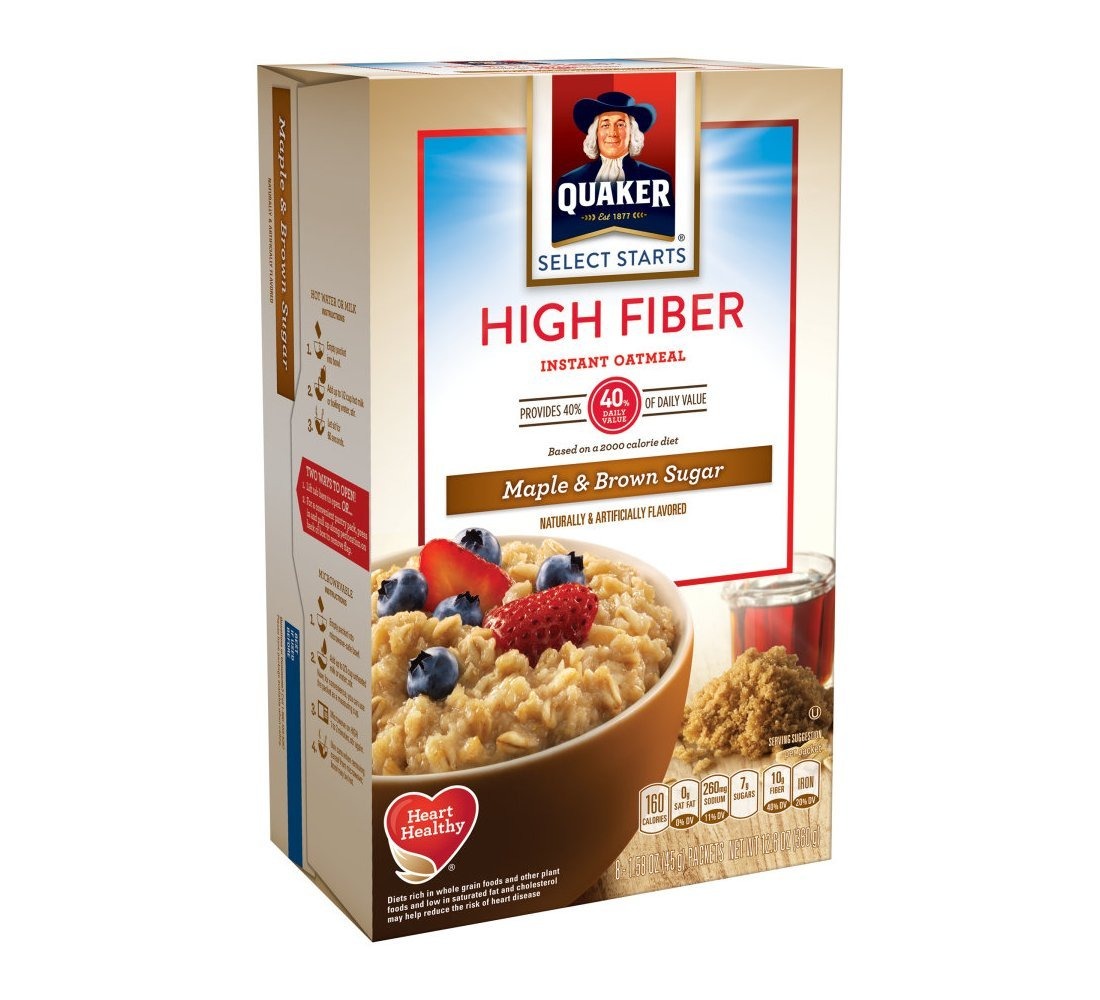
Item Name: Quaker Oatmeal Instant Oatmeal High Fiber Maple & Brown Sugar, 12.6 Ounce (Pack of 12)
Bullet Point 1: Package size of 12.6 oz
Bullet Point 2: Unit Price of $5.10
Bullet Point 3: With the rich flavors of maple and brown sugar, you won't even realize that you're getting 40% of yo
Product Description: Quaker High Fiber Maple & Brown Sugar Instant Oatmeal
Value: 151.2
Unit: Fl Oz

Price: 4.48